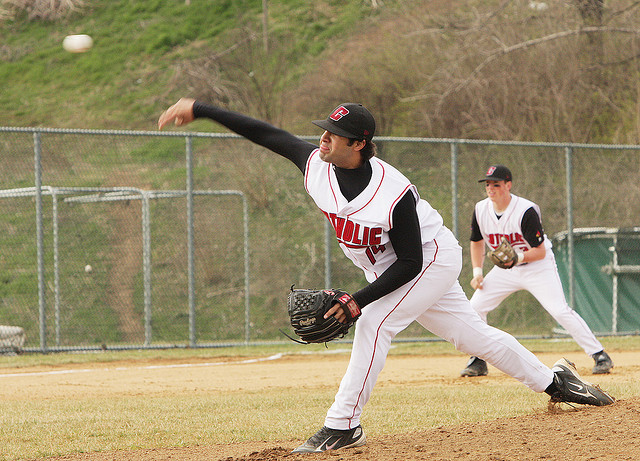
một cầu thủ ném bóng đang bước tới trước để ném bóng